William Morrison, 1st Viscount Dunrossil

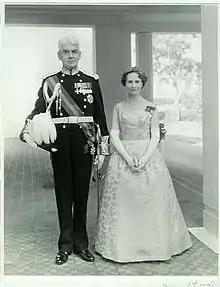
Dunrossil and his wife in Canberra, 1960

Morrison held the post of Speaker until 1959, when he announced that he would not be contesting the forthcoming general election but retiring for reasons of health. As was customary for former Speakers, he was made a viscount, taking the title Viscount Dunrossil, of Vallaquie in the Isle of North Uist and County of Inverness.